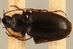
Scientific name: Calathus advena
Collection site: Niwot Ridge Mountain Research Station Site (NIWO), plot NIWO_007